Catherine Bonifas

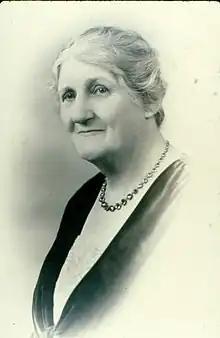
Society of Architectural Historians Archipedia.

Catherine Nolan Bonifas (1864 – 1948) was an early resident and major benefactor of the city of Escanaba in the Upper Peninsula of Michigan.